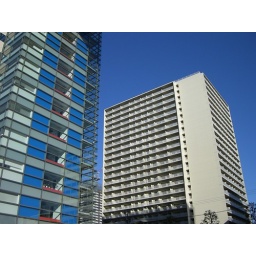
Colourful office building near home in Shinagawa (CIMG1111)